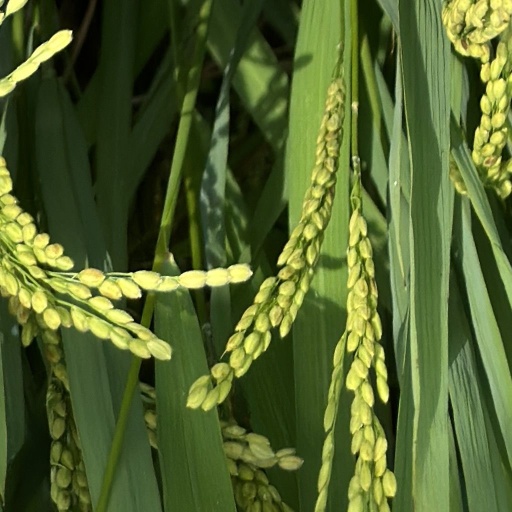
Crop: rice